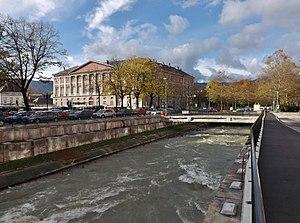
Vue de la rivière Leysse dans le centre-ville de Chambéry en Savoie. En novembre 2013, cette partie de la rivière est découverte depuis quelques semaines. Également visible
La Leysse est une rivière alpine située dans le département français de la Savoie en région Auvergne-Rhône-Alpes.